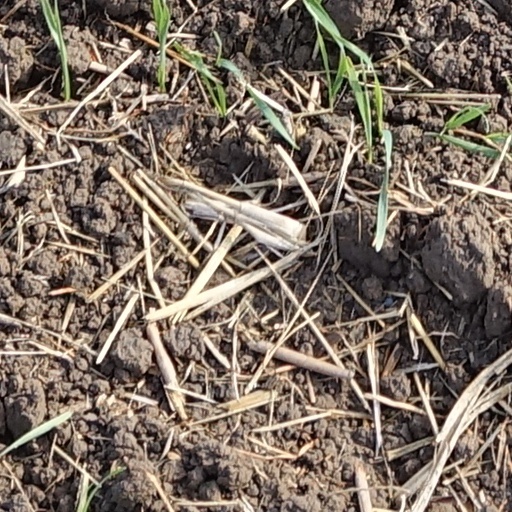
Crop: wheat